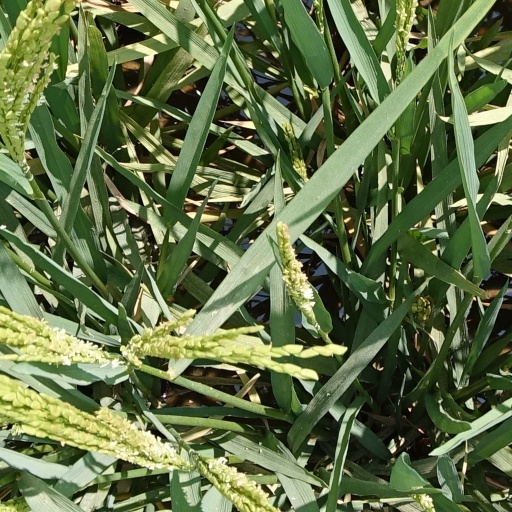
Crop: rice